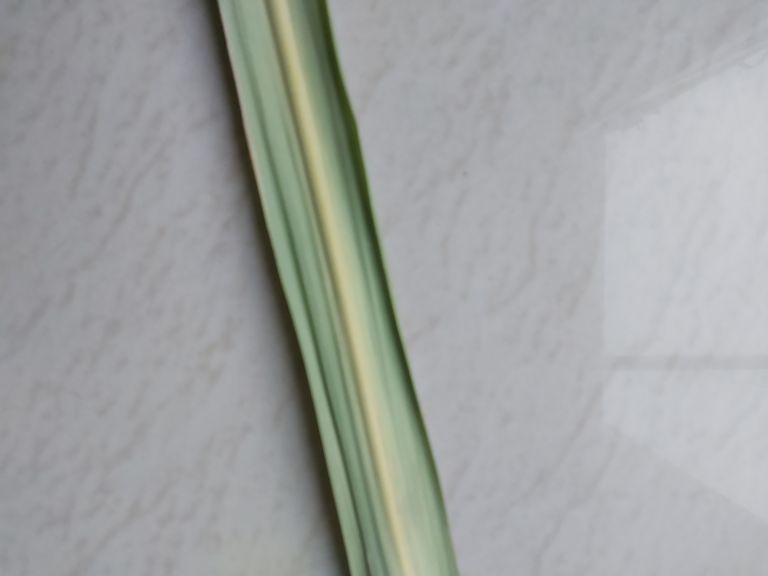
Label: Yellow Leaf